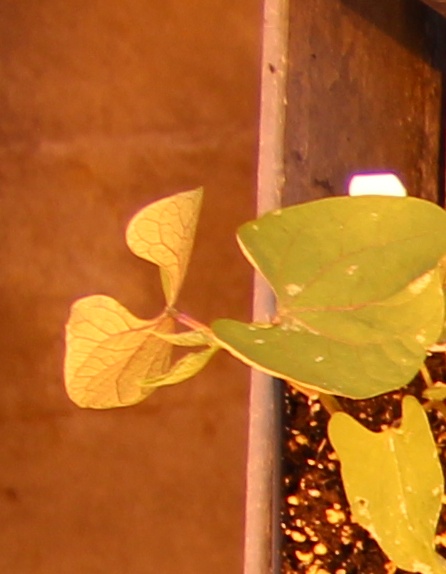
Label: Blackbean